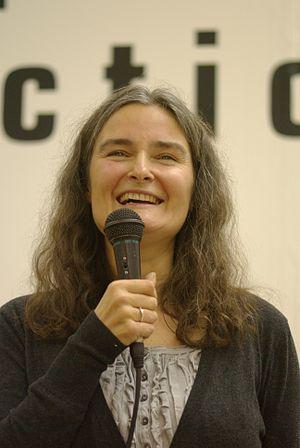
Vera Anatolyevna Pavlova, née le 4 mai 1963 à Moscou est une poétesse russe.